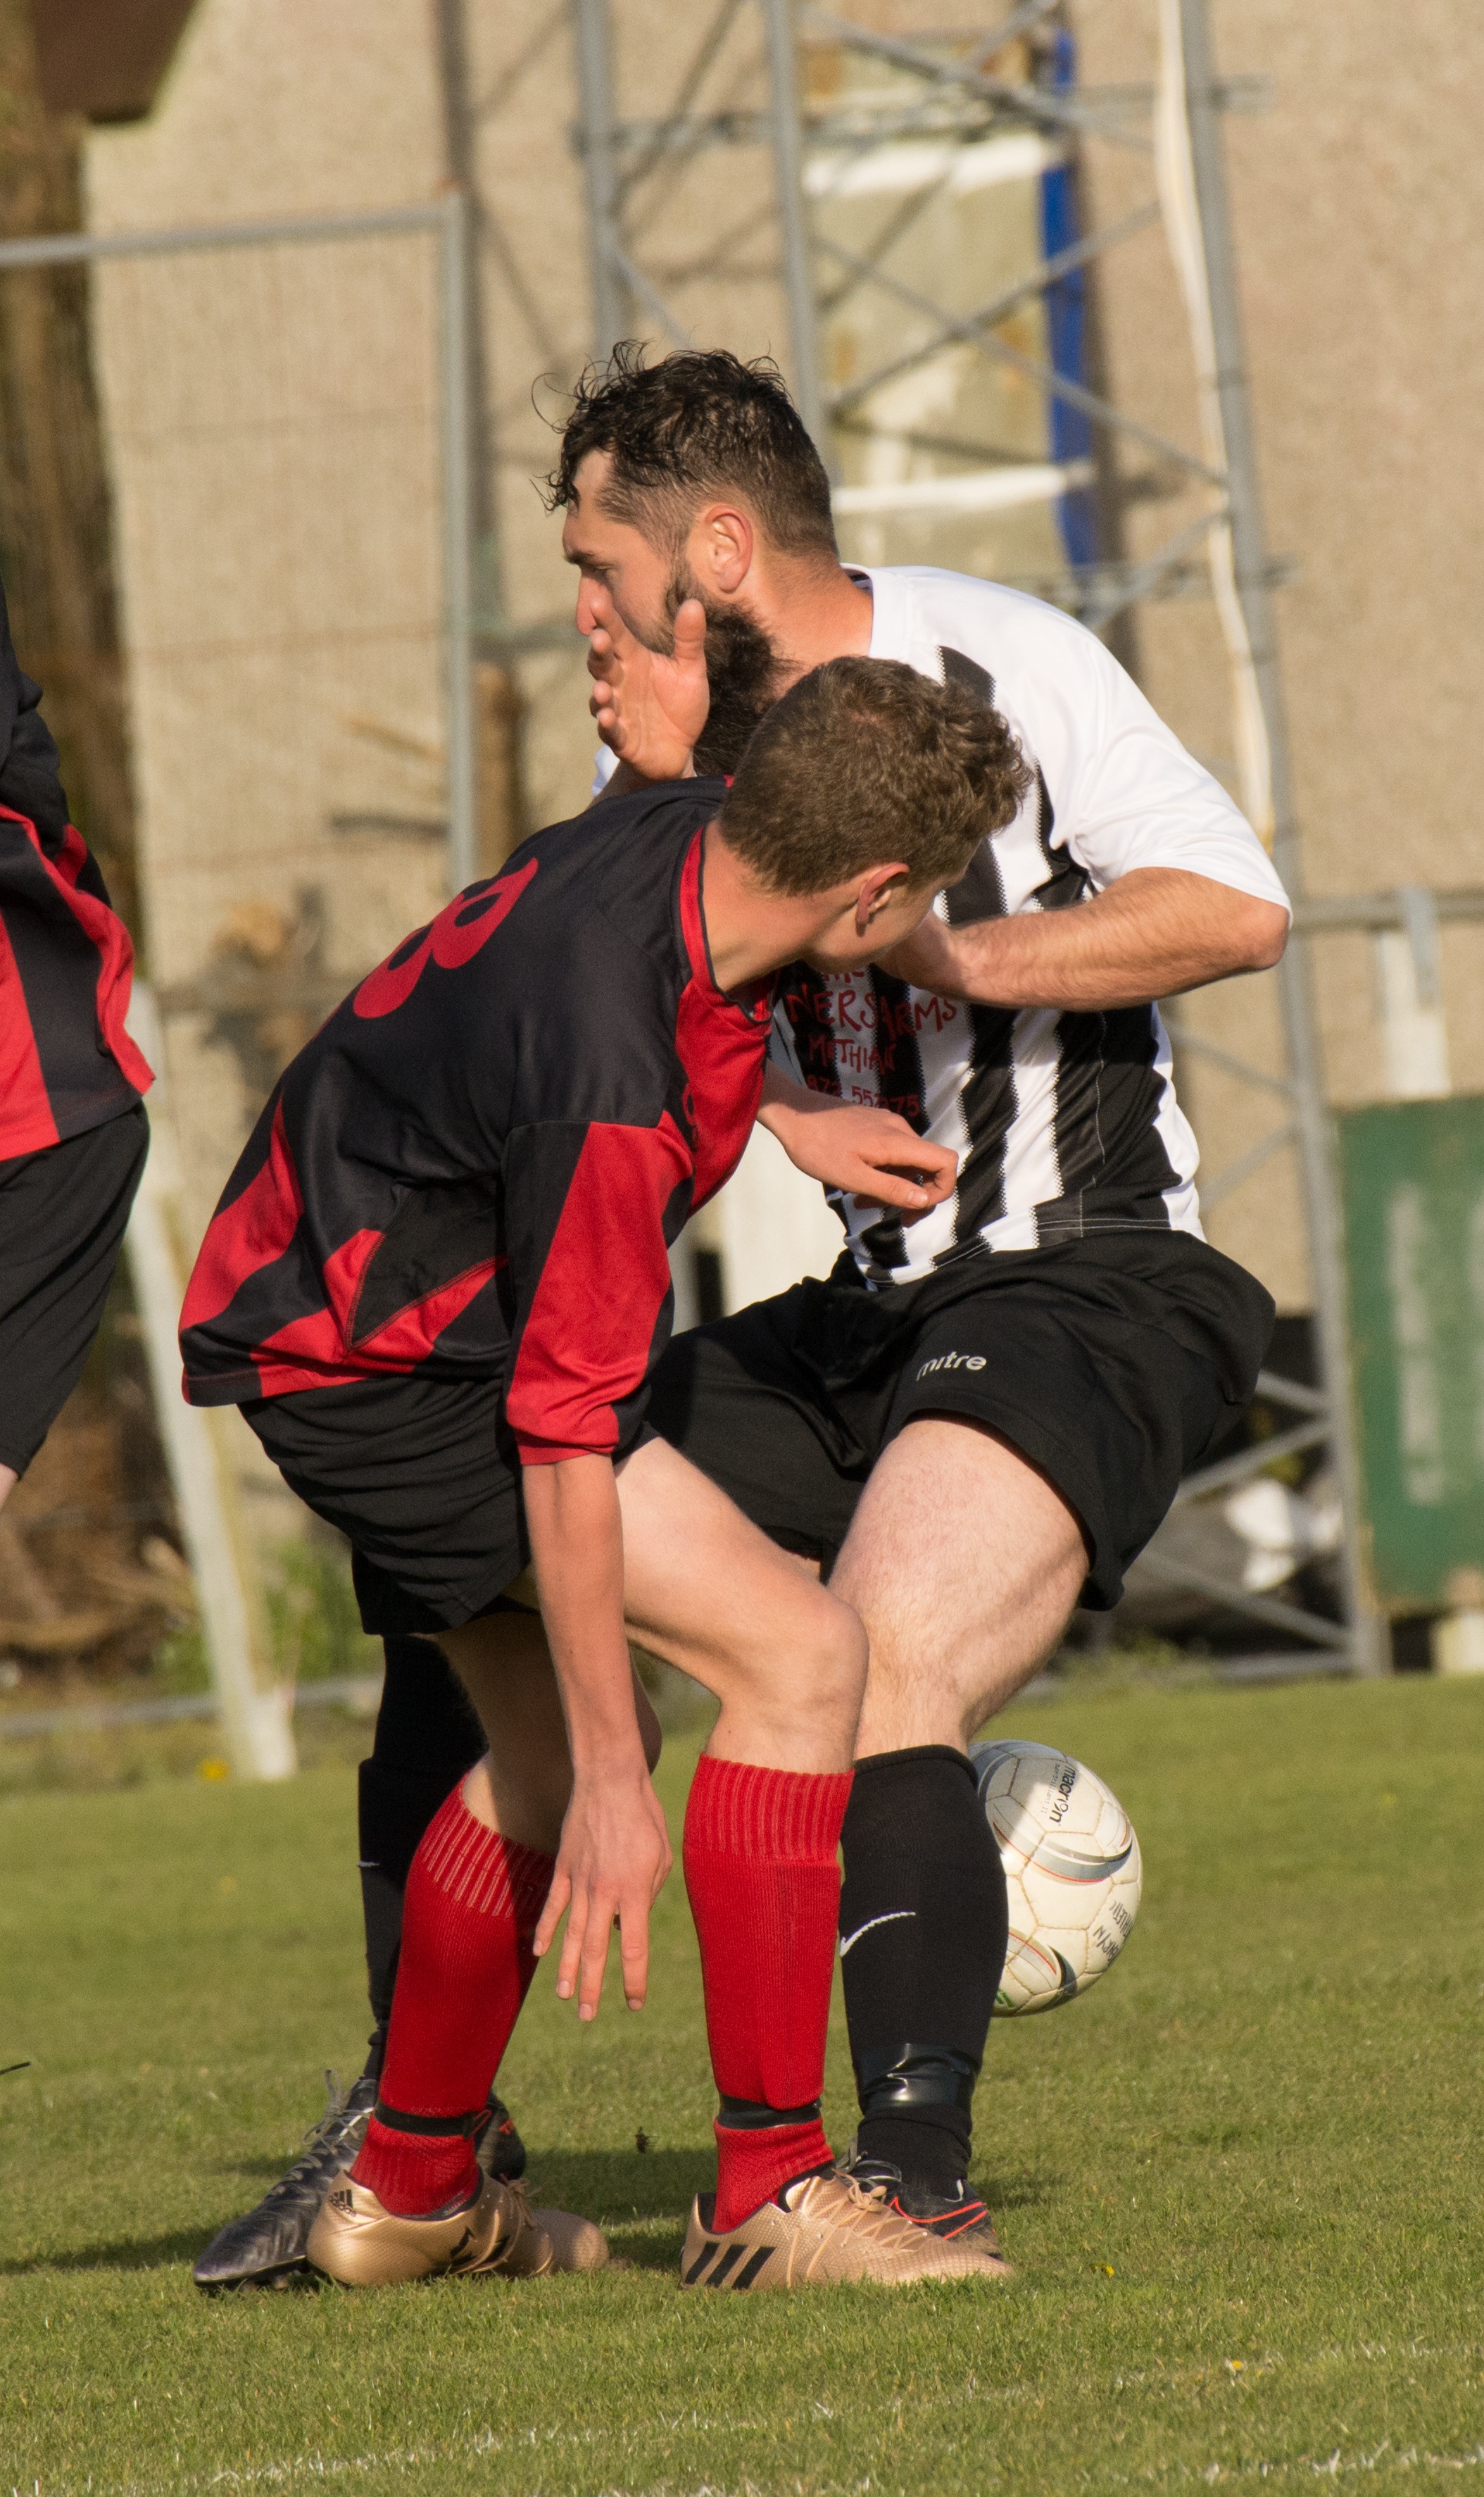
sport, game, soccer, football, player, team, sports, ball, footballer, tournament, goalie, goalkeeper, keeper, football player, ball game, soccer ball, team sport, competition event, rugby football